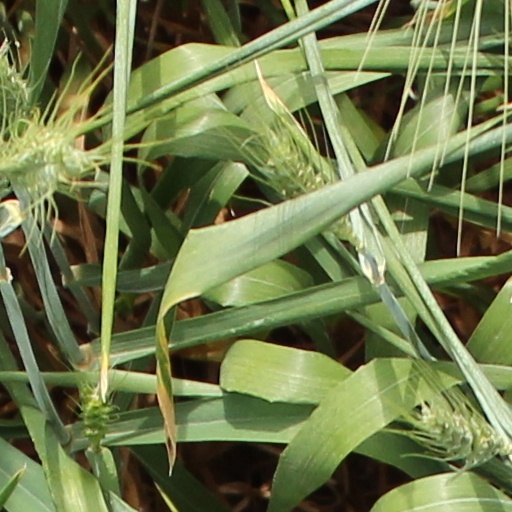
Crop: wheat